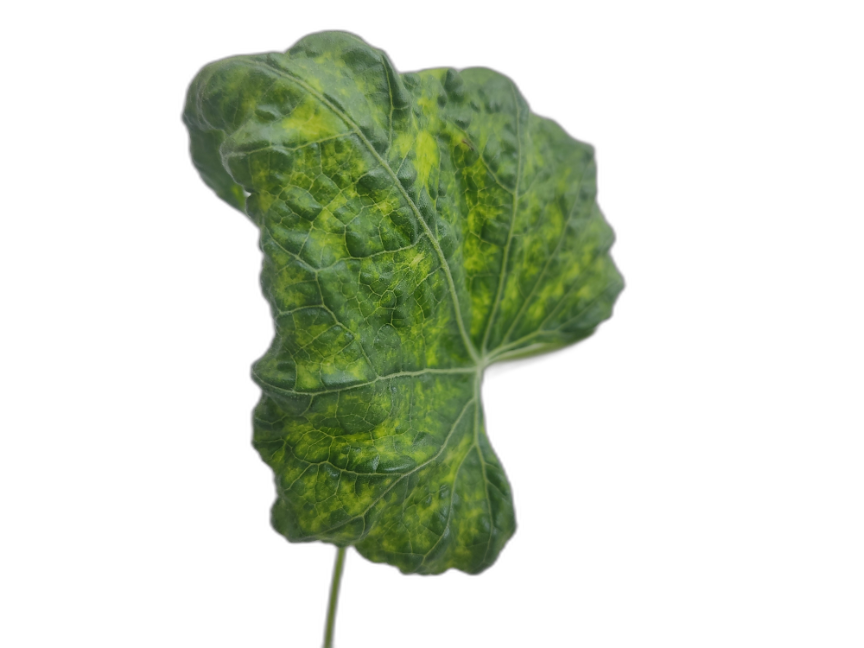
Crop: Zucchini
Label: Yellow_Mosaic_Virus